IAR 330

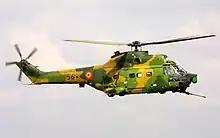
The IAR-330 Puma SOCAT used for anti-armor warfare

During the 1990s, the Romanian Air Force sought to enhance the combat capabilities of its IAR 330L fleet to make it into a universal anti-tank and support helicopter. By this time, Romania started to cooperate with Israel on several different military programs. The Israeli company Elbit Systems was chosen and, in September 1995, the Romanian Air Force signed a contract with the company to upgrade 24 helicopters with the SOCAT system ("Sistem Optronic de Cercetare și Anti-Tanc"). On 26 May 1998, the first IAR 330L SOCAT was flown from IAR's airfield in Ghimbav, near Brașov. On 23 October 1999, the second prototype made its first flight. During 2001, the first IAR 330L SOCAT was delivered to a combat unit. In all, 25 SOCATs were produced, including the prototypes, which were rebuilt to production standard in 2005.